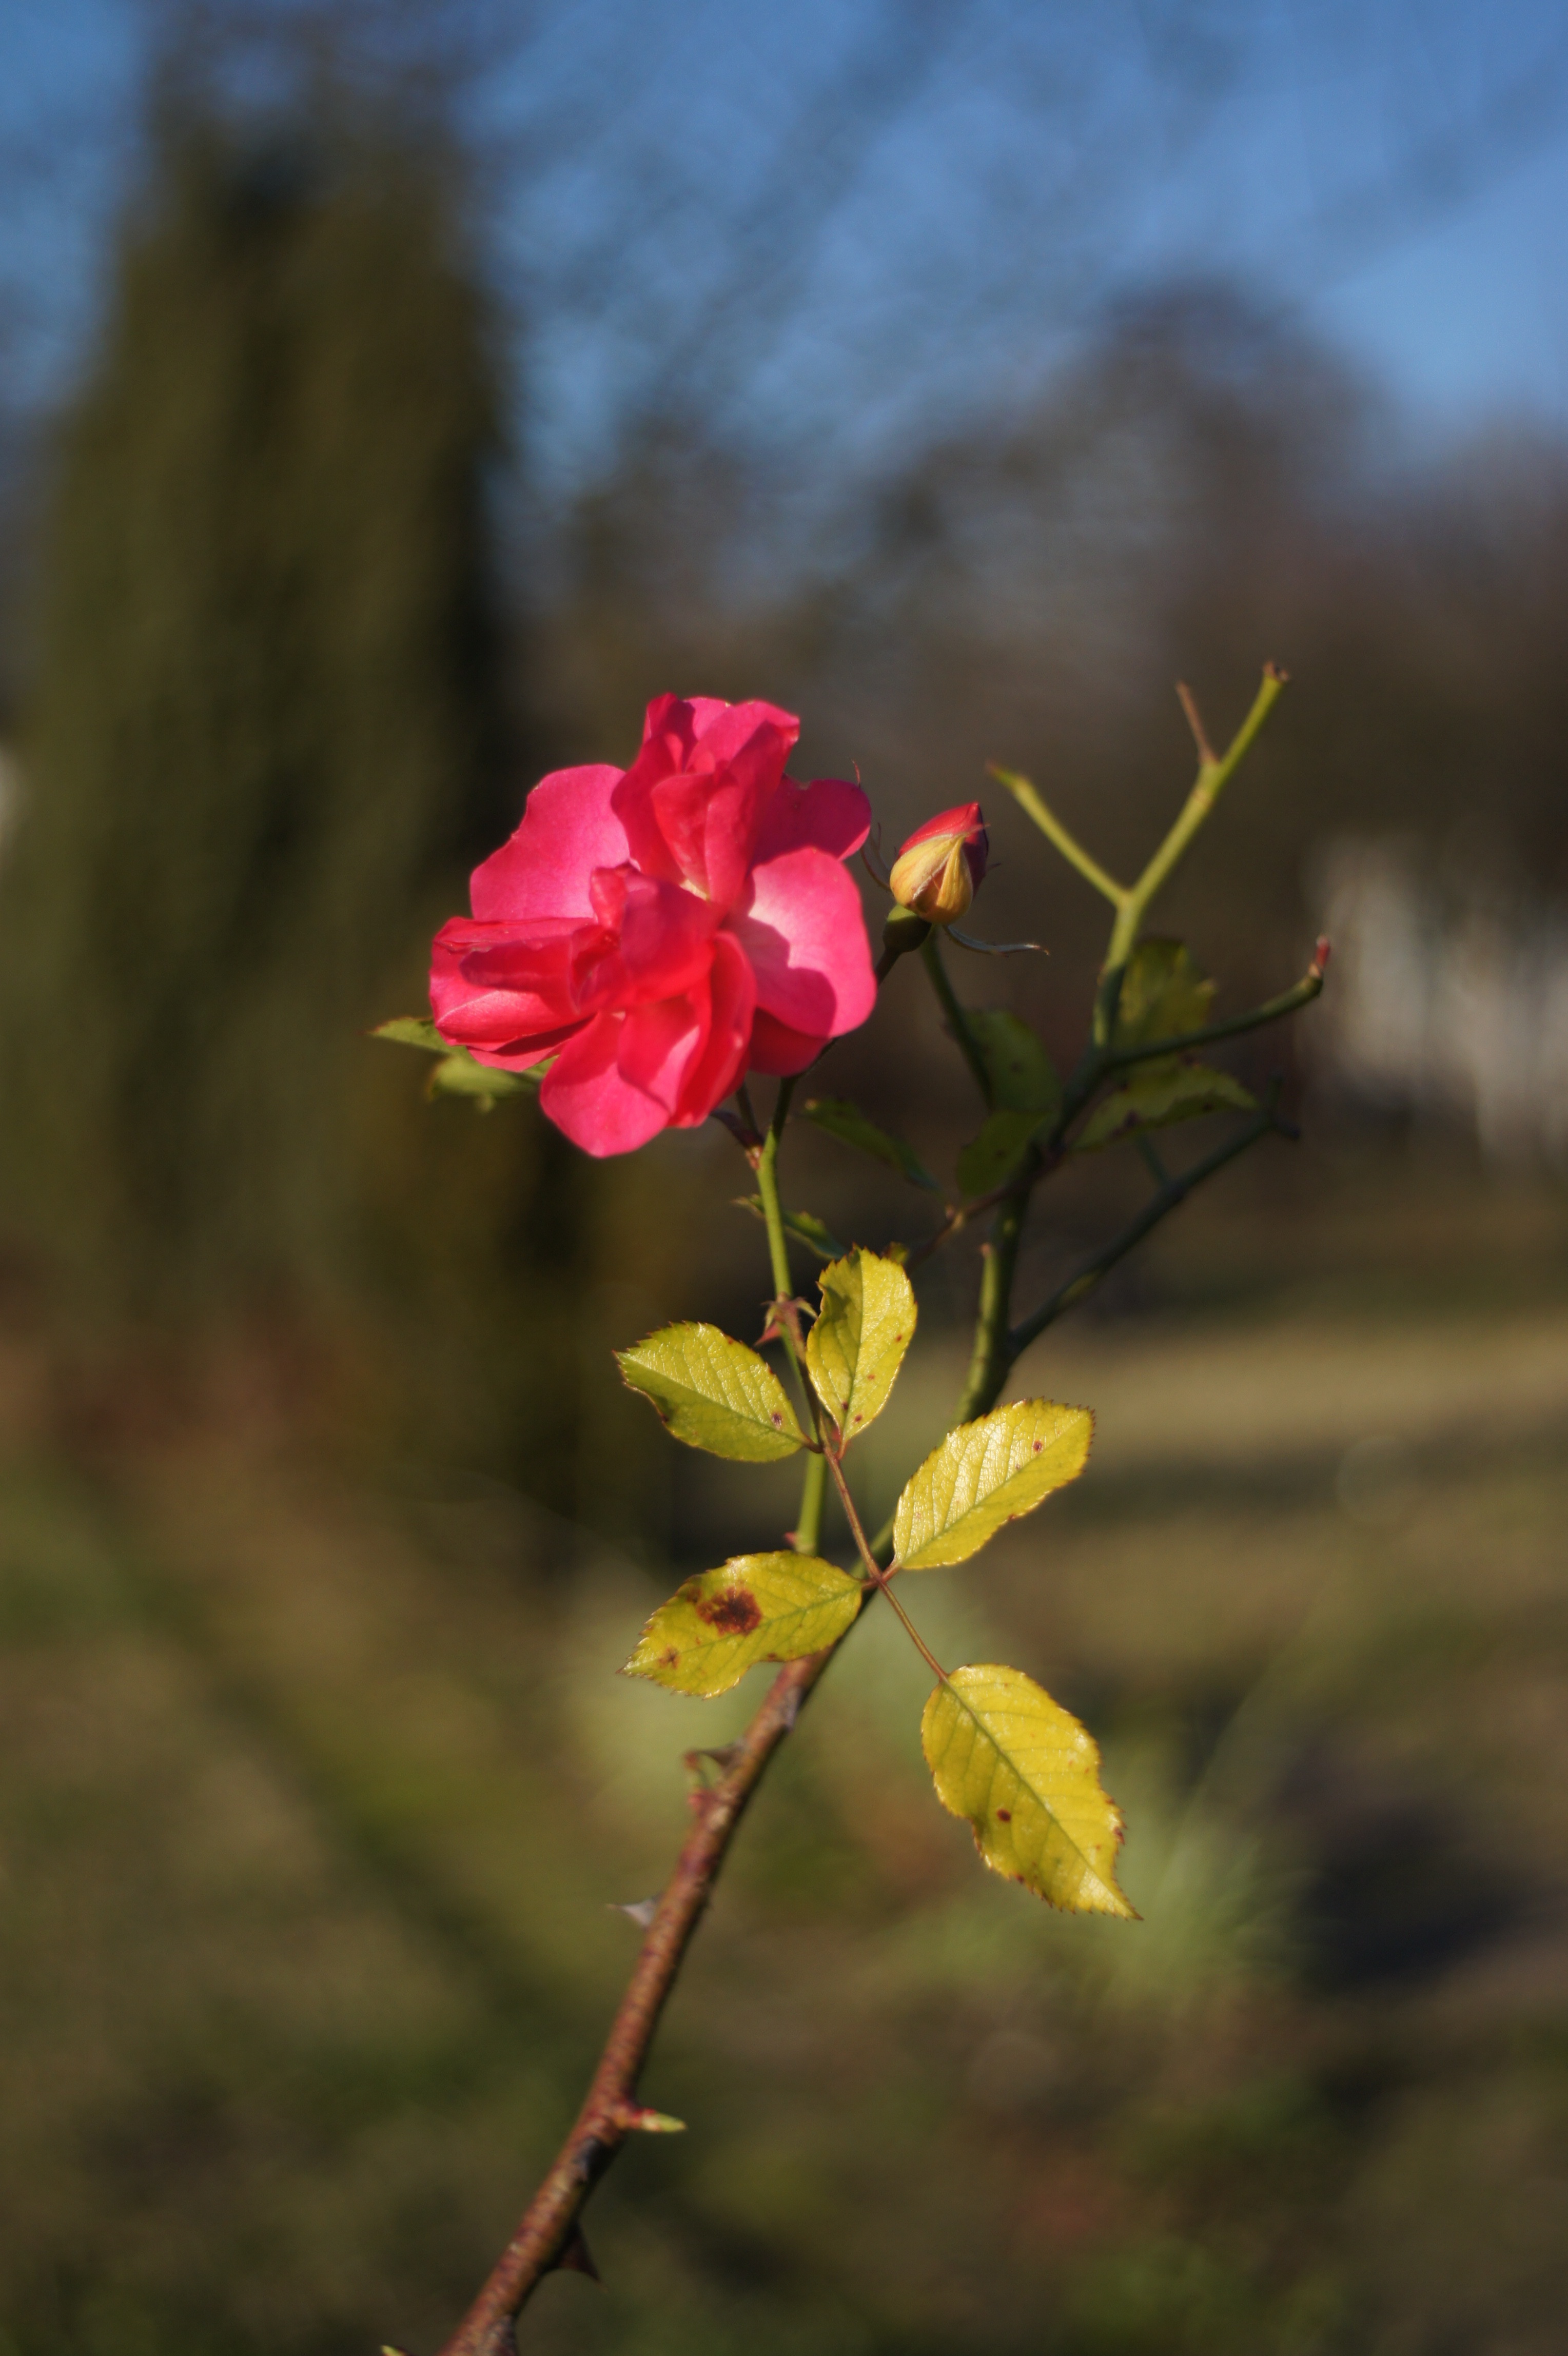
tree, nature, branch, blossom, plant, sunlight, leaf, flower, petal, foliage, green, autumn, botany, yellow, flora, season, wildflower, shrub, macro photography, flowering plant, plant stem, land plant